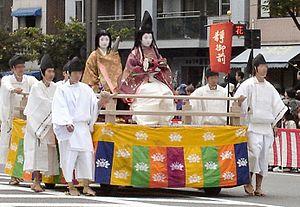
Shizuka Gozen, ou dame Shizuka, l'une des plus célèbres femmes de l'histoire et de la littérature japonaise, est une shirabyōshi du XIIᵉ siècle qui fut la maîtresse de Minamoto no Yoshitsune. Largement représentée dans le Heike Monogatari, le Gikeiki, et dans d'autres œuvres littéraires, son histoire est très connue au Japon, bien qu'il soit difficile de séparer les faits imaginaires de la réalité.